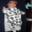
Label: baby